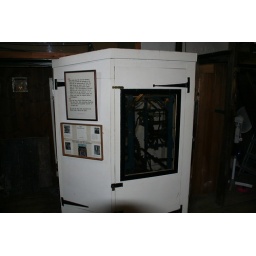
The clock in the tower of St. Mary's Church, Rye